Aimee Mann

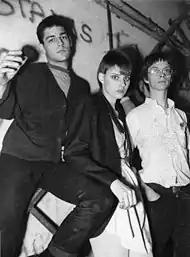

Mann was born at the Medical College of Virginia, Richmond, on September 8, 1960. When she was three, her mother had an affair and became pregnant and her parents divorced. Mann was kidnapped by her mother and her new boyfriend and taken to Europe, where they traveled. Mann's father, a marketing executive, hired a private detective, who brought her back from England a year later to a new stepmother and two stepbrothers. Mann said her father seemed "like a stranger" when they were reunited. The kidnapping gave Mann post-traumatic stress disorder and anxiety around traveling later in life. She did not see her mother again until she was 14. She forgave her decades later, saying her mother had been "trapped on every side".